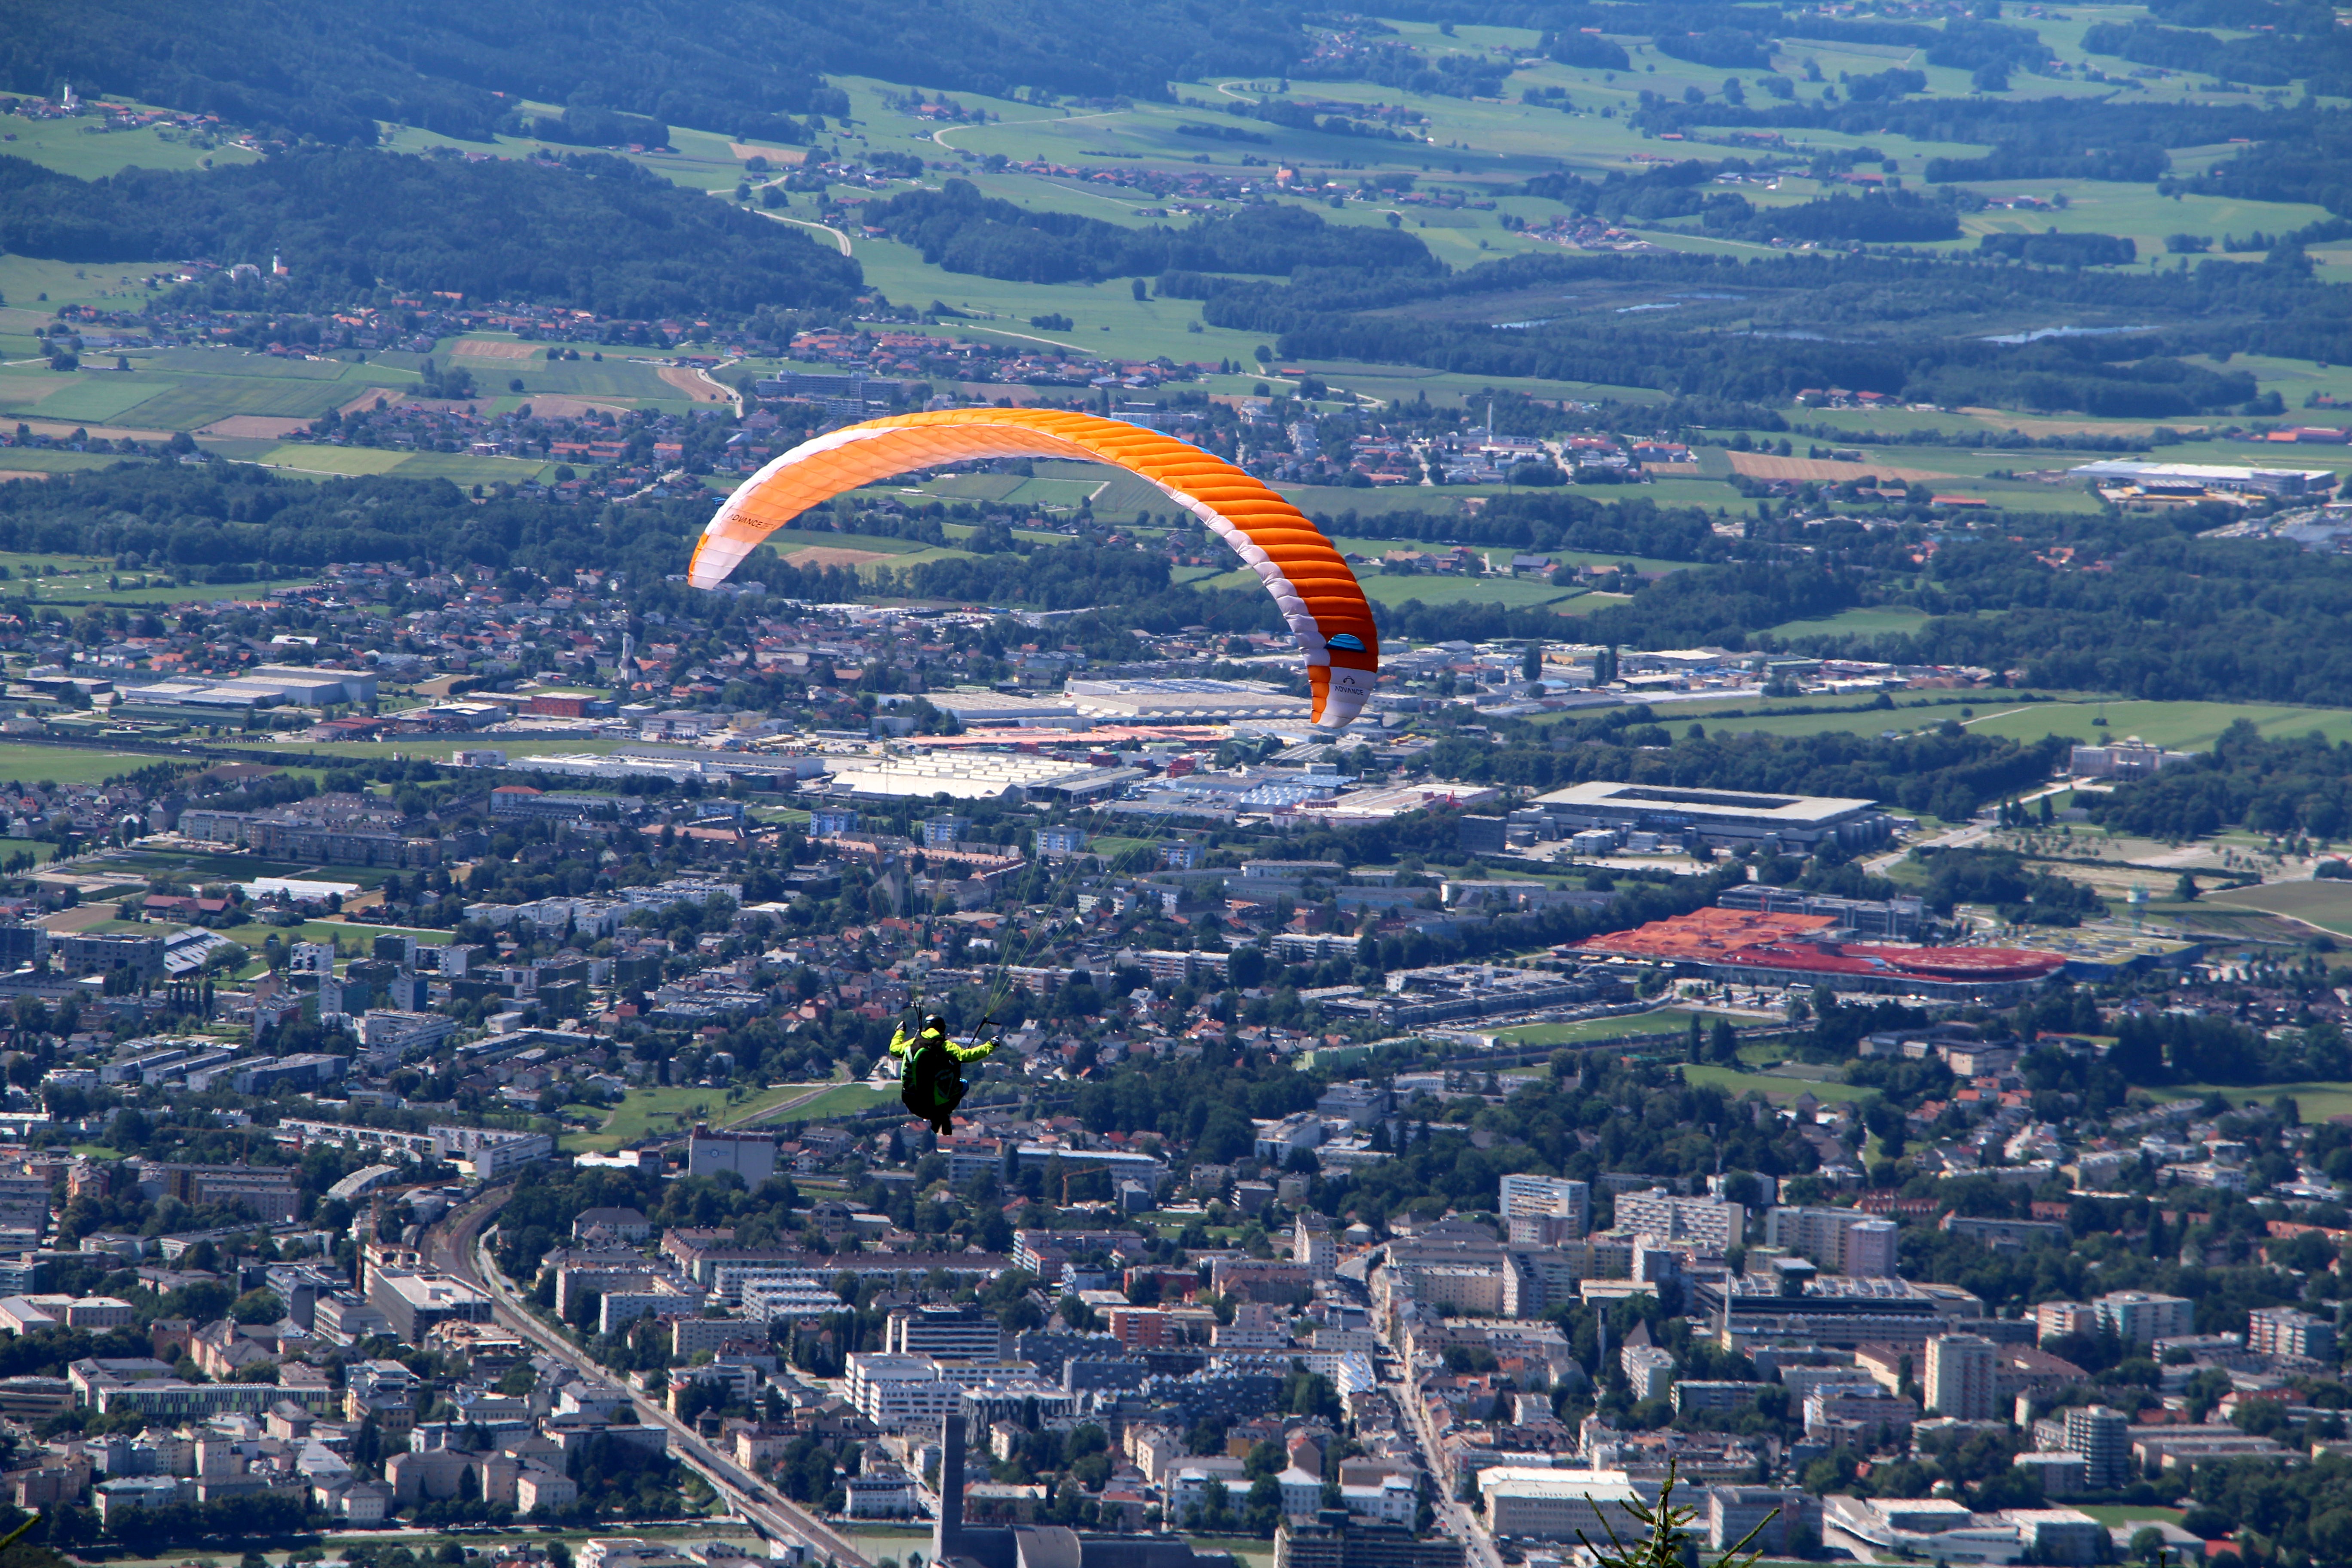
flight, extreme sport, paragliding, paraglider, sports, gliding, salzburg, air sports, aerial photography, gaisberg, atmosphere of earth, windsports